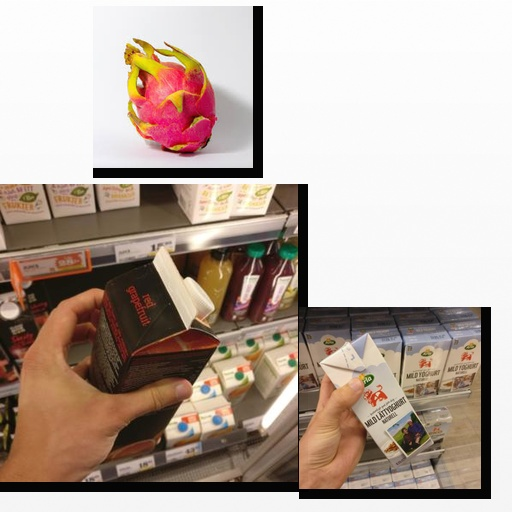
Food items: dragon_fruit, natural_low_fat_yogurt, red_grapefruit_juice